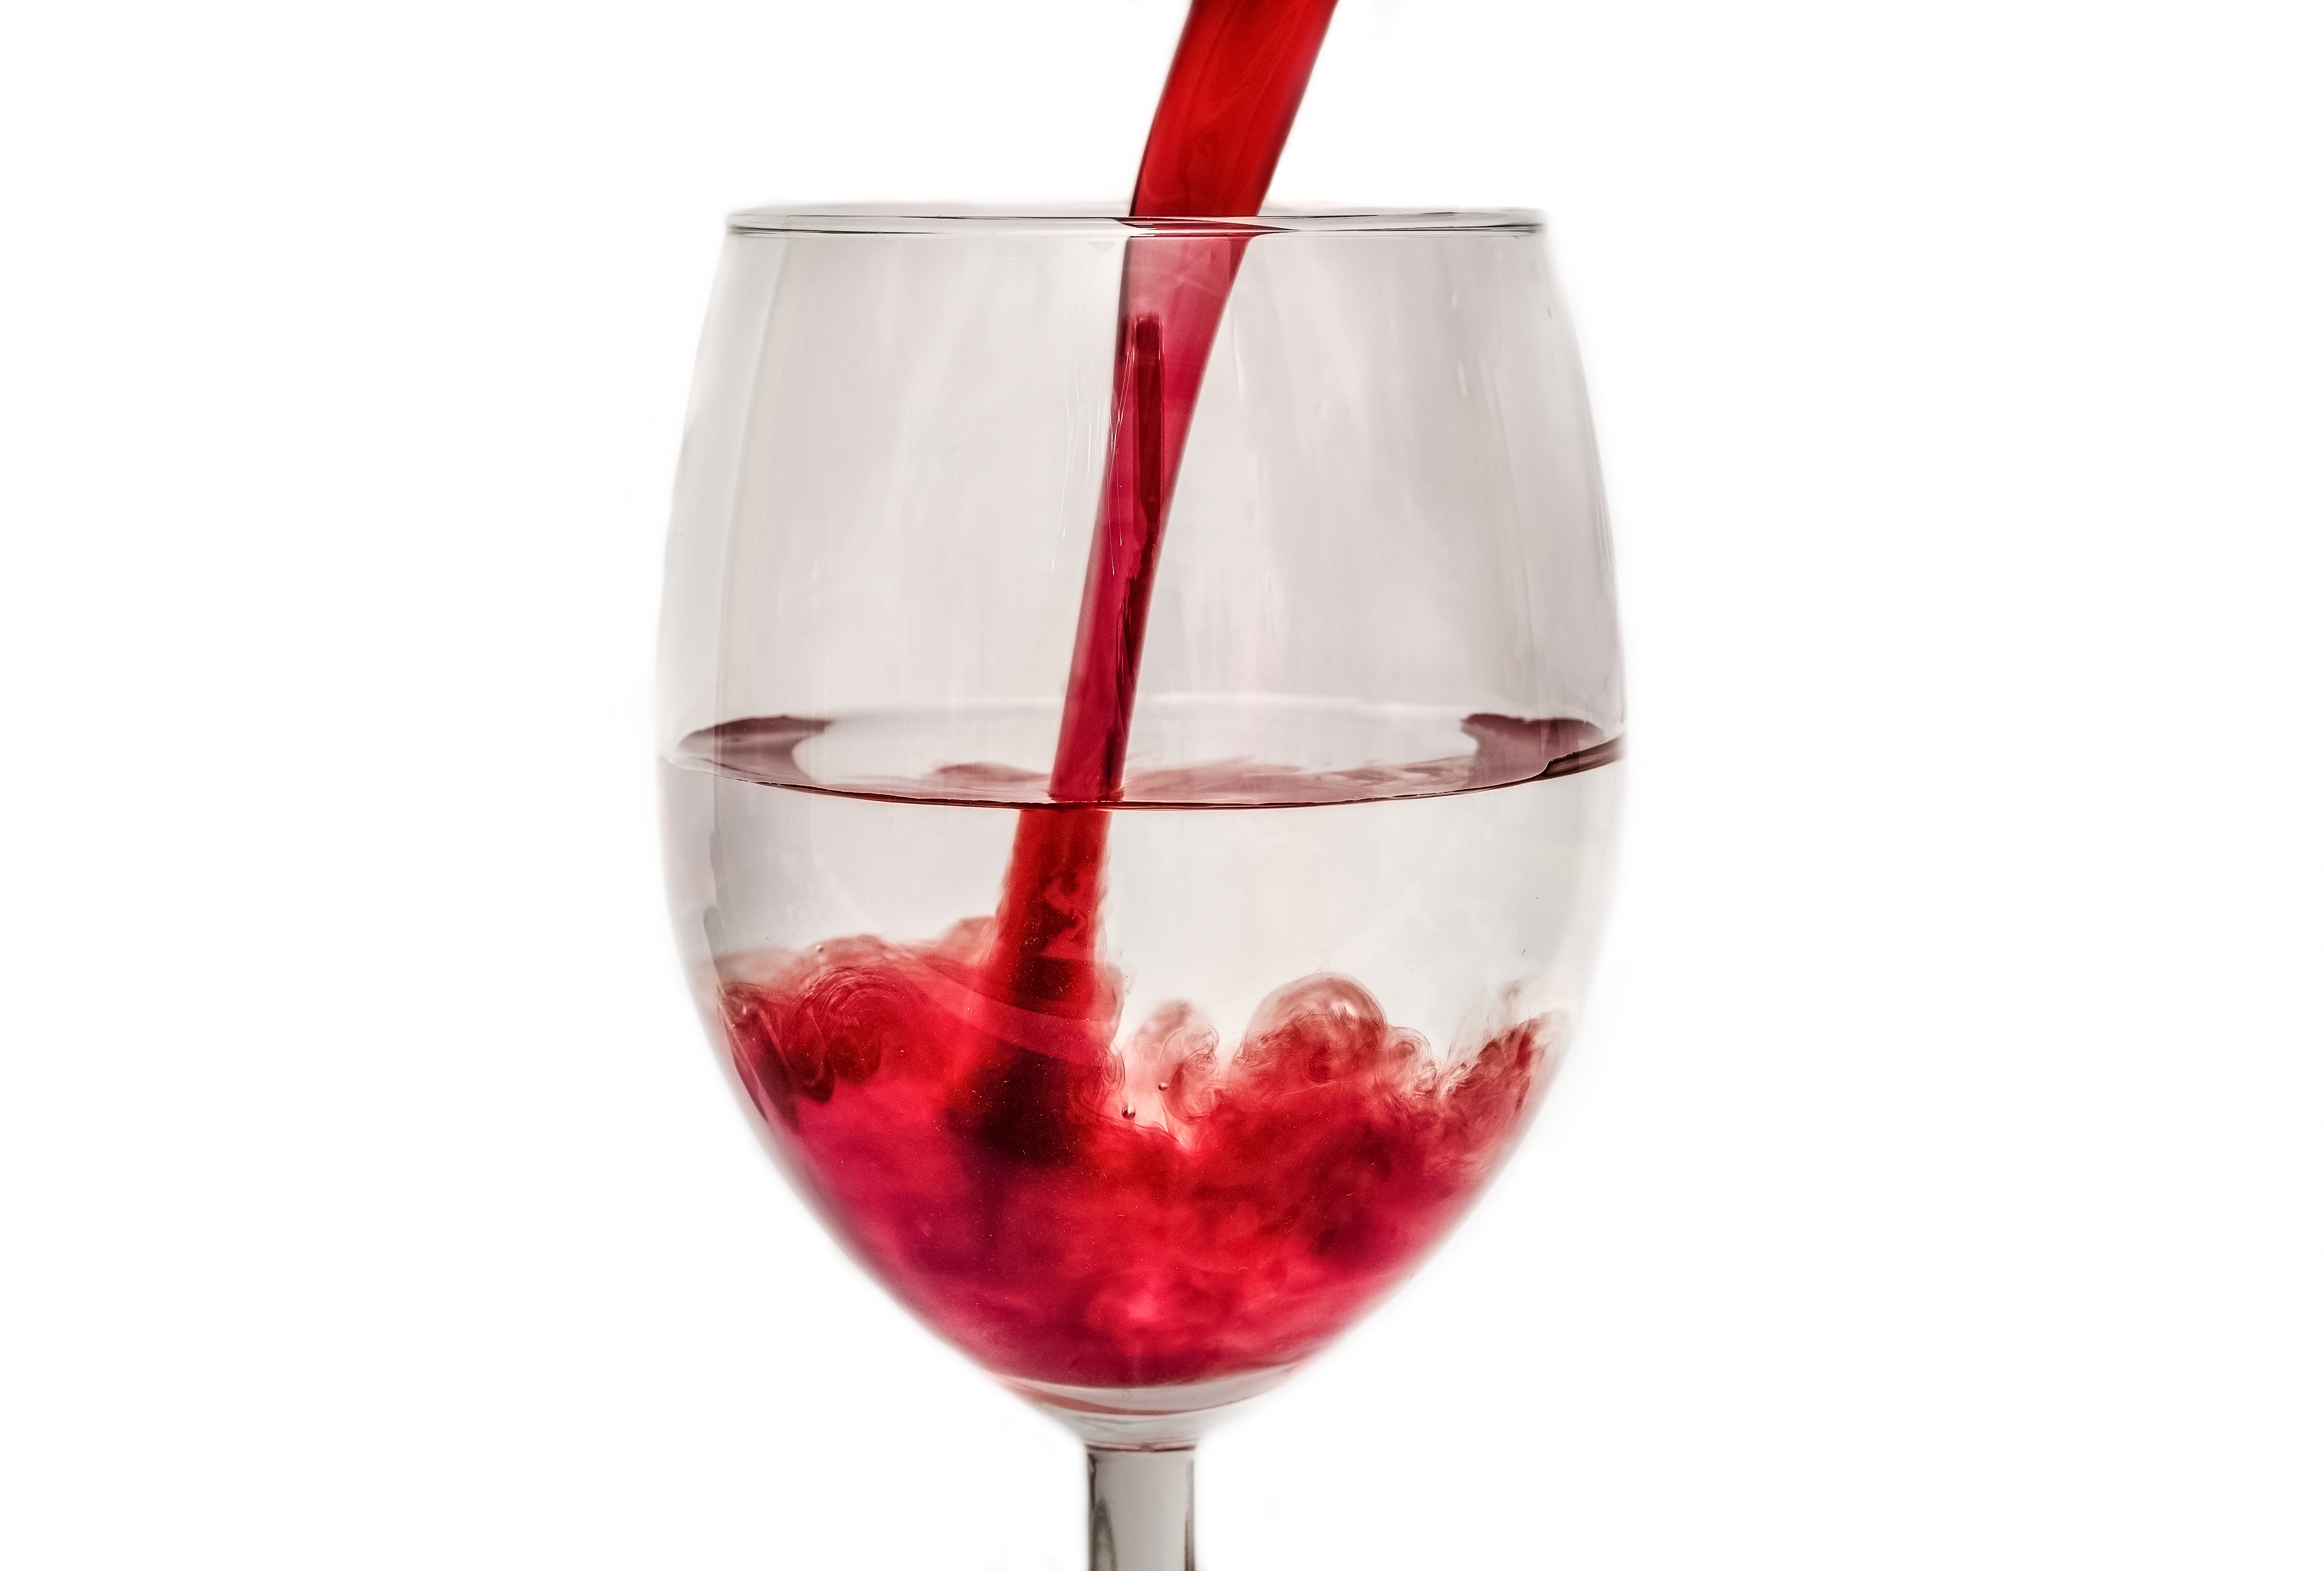
water, wine, glass, red, drink, red wine, material, wine bottle, pouring, wine glass, champagne, soda, stemware, alcoholic beverage, beer glass, distilled beverage, drinkware, champagne stemware